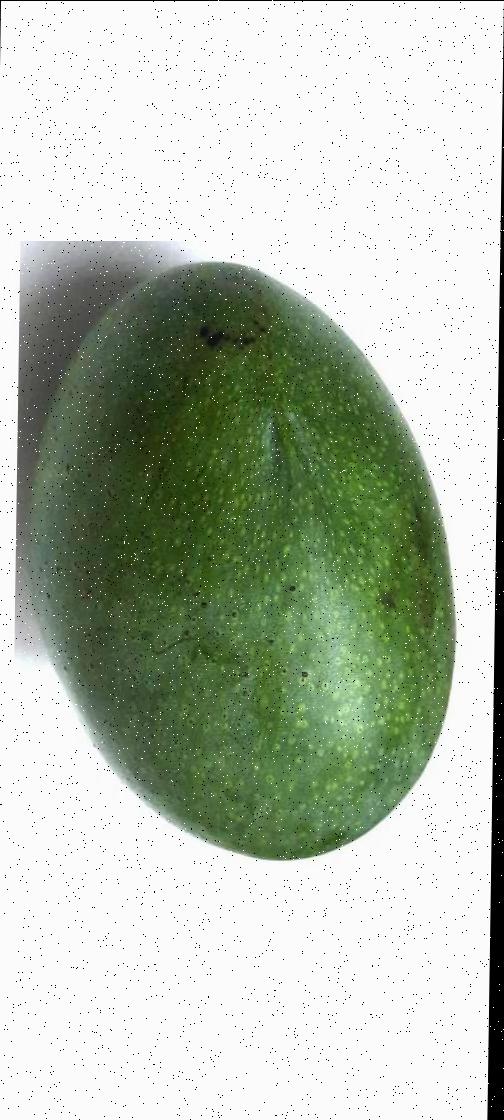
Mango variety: Ashshina Zhinuk